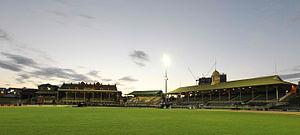
Le Brisbane Exhibition Ground, aussi connu sous le nom de Ekka Grounds et RNA Showgrounds est un stade situé à Brisbane dans le Queensland, en Australie.